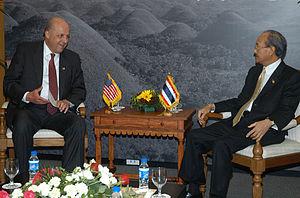
Nitya Pibulsonggram, est un diplomate et homme politique thaïlandais. Il fut ministre des Affaires étrangères, poste où il succède à Kantathee Supamongkol, du 9 octobre 2006 au 6 février 2008, précédant Noppadon Pattama.